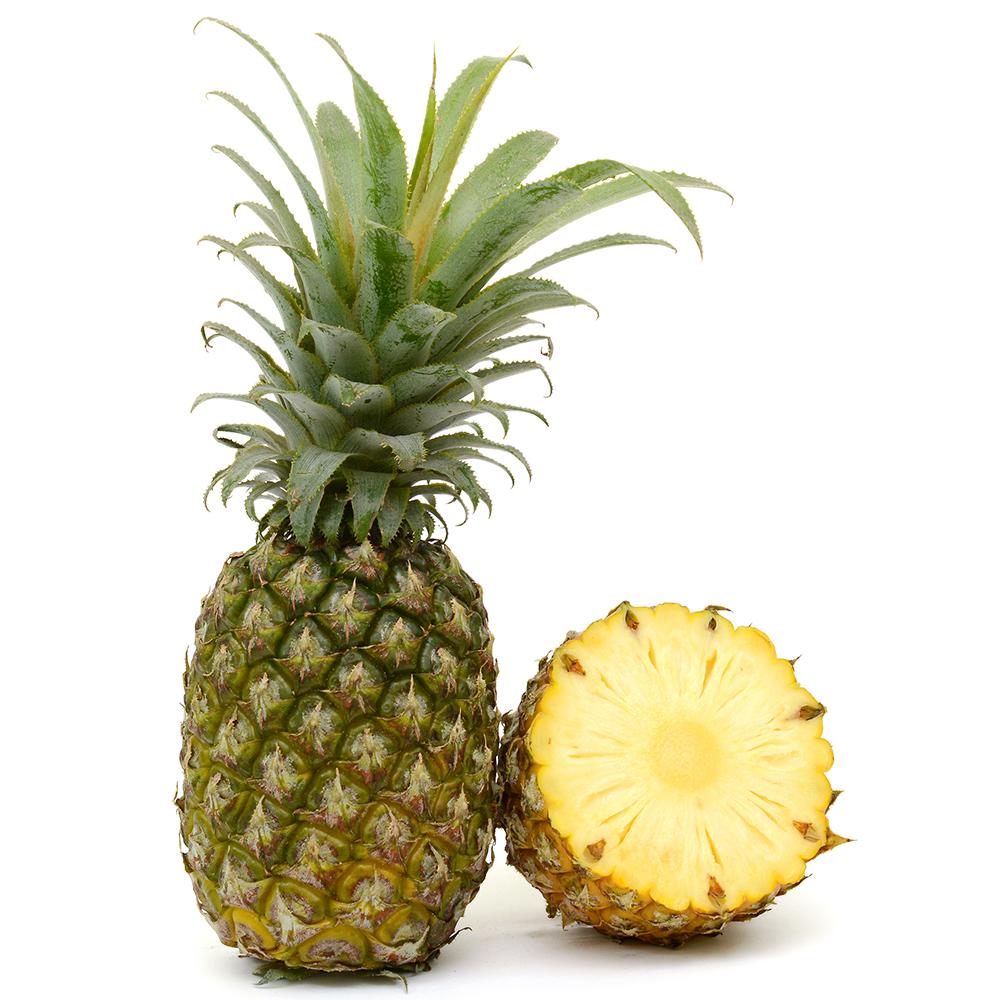
Label: Pineapple